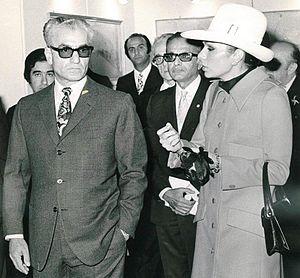
Dariush Borbor, né à Téhéran, Iran, le 28 avril 1934, est un architecte, urbaniste, designer, sculpteur, peintre, savant et homme de lettres irano-français. En 1963, il crée son propre cabinet sous le nom de «Borbor Conseils en Architecture, Ingénierie et Urbanisme ».